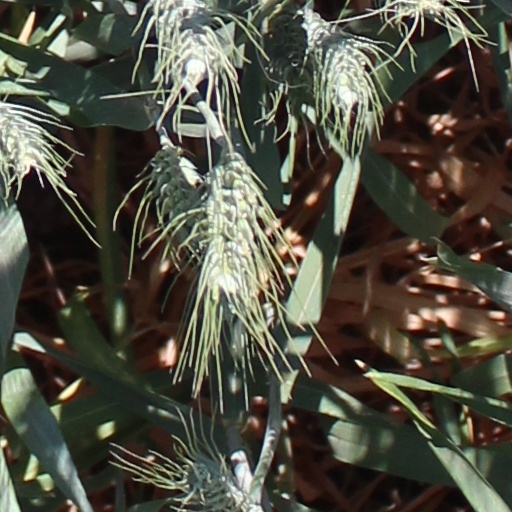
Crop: wheat